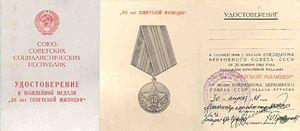
Certificat de la médaille du jubilé ""50 Ans de la Milice Soviétique"" Русский: Удостоверение к Юбилейная медаль «50 лет советской милиции»"